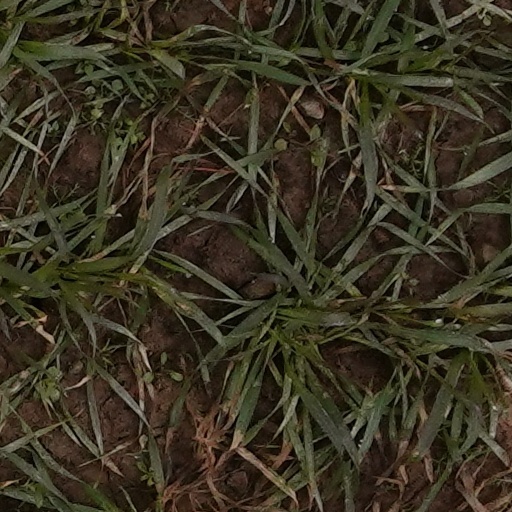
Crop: wheat